15 Days (video game)

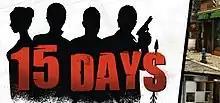

15 Days is a casual adventure game developed by German independent developer House of Tales and published by DTP Entertainment. It was released for Windows in November 2009.